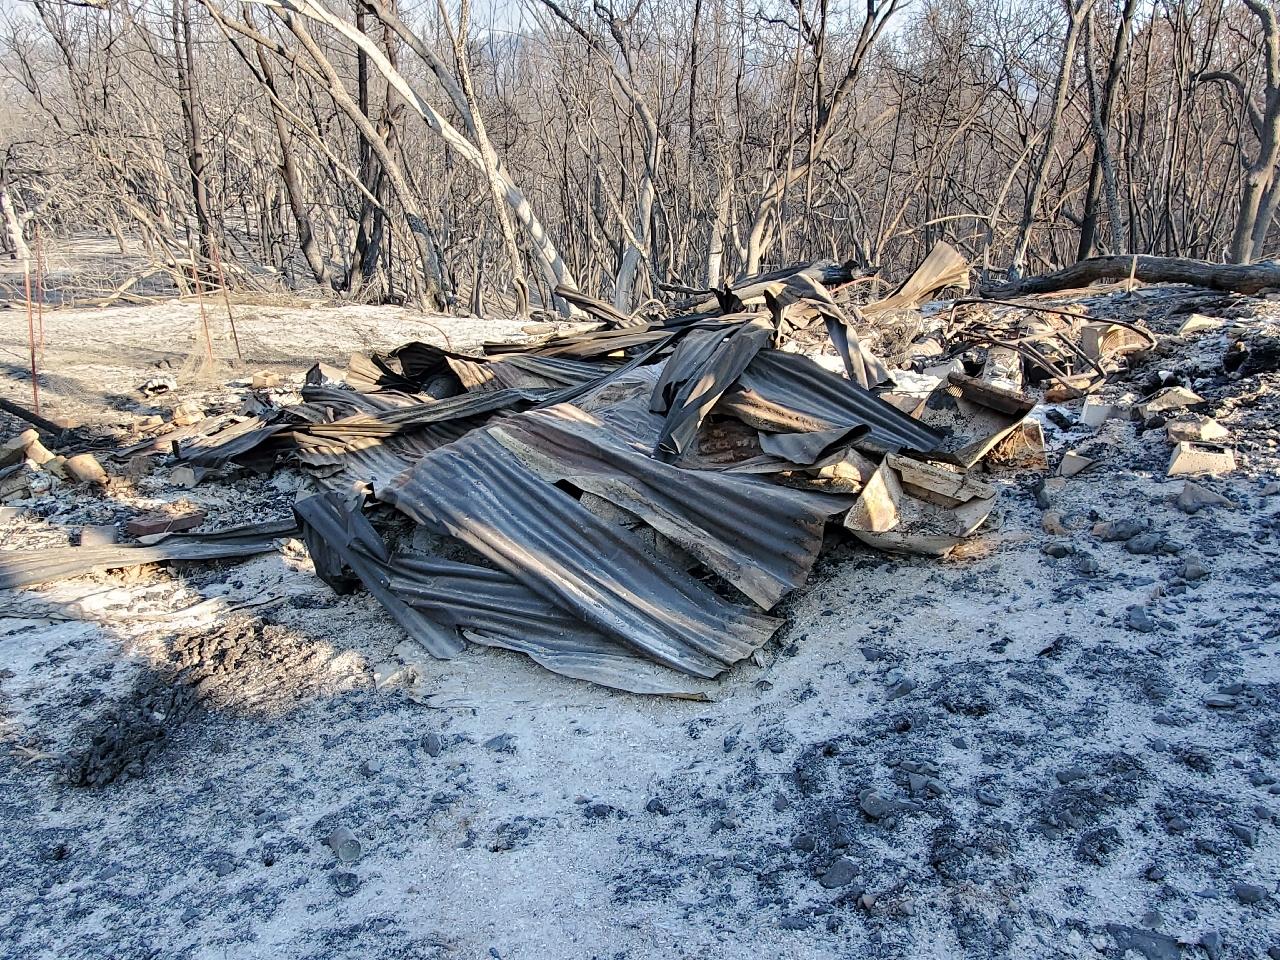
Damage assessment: destroyed